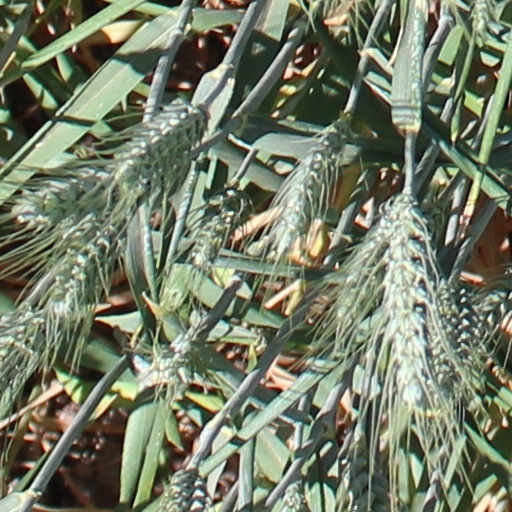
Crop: wheat